Nazran

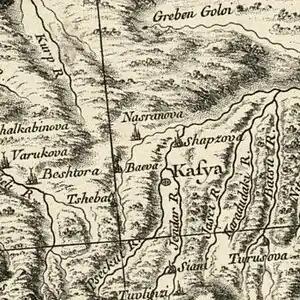
"Nasranova" (Nazran) on the Map "Carte de la partie septentrionale de l'empire otoman" made by Giovanni Antonio Rizzi Zannoni in 1774.

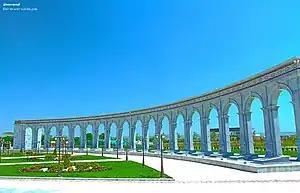
Memorial of Memory and Glory

The "aul" of Nazran was founded in the late 18th century, with the official date of the foundation being considered 1781. This is based on the report of L. L. Shteder, who during his expedition to Caucasus in 1781, noticed Ingush outposts on the river of .